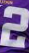
Number: 2